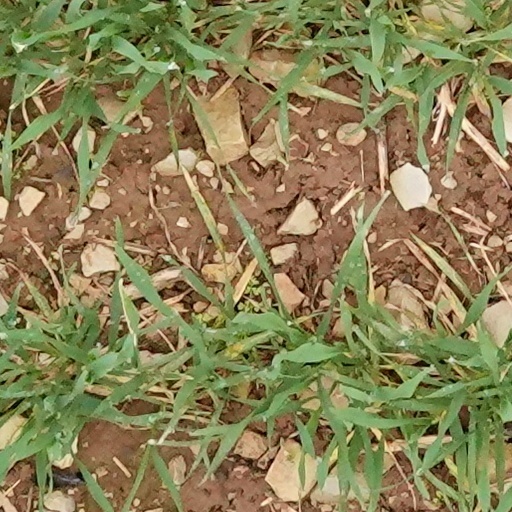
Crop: wheat